View camera

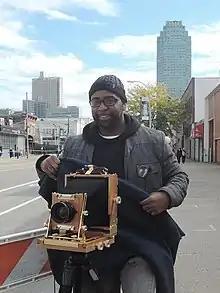

Often, a photographer uses a magnifying lens, usually a high quality loupe, to critically focus the image. An addition over the ground glass called a Fresnel lens can considerably brighten the ground glass image (with a slight loss of focusing accuracy). The taking lens may be stopped down to help gauge depth of field effects and vignetting, but the photographer generally opens the lens to its widest setting for focusing.